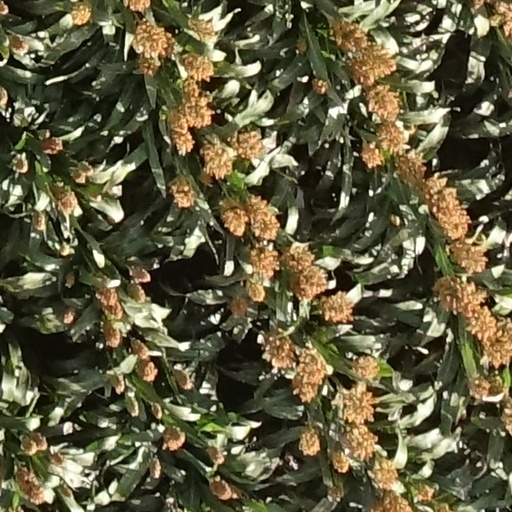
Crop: sorghum